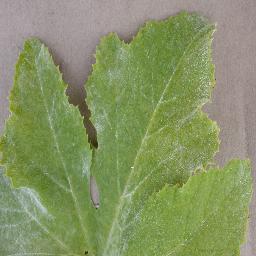
Label: Squash___Powdery_mildew